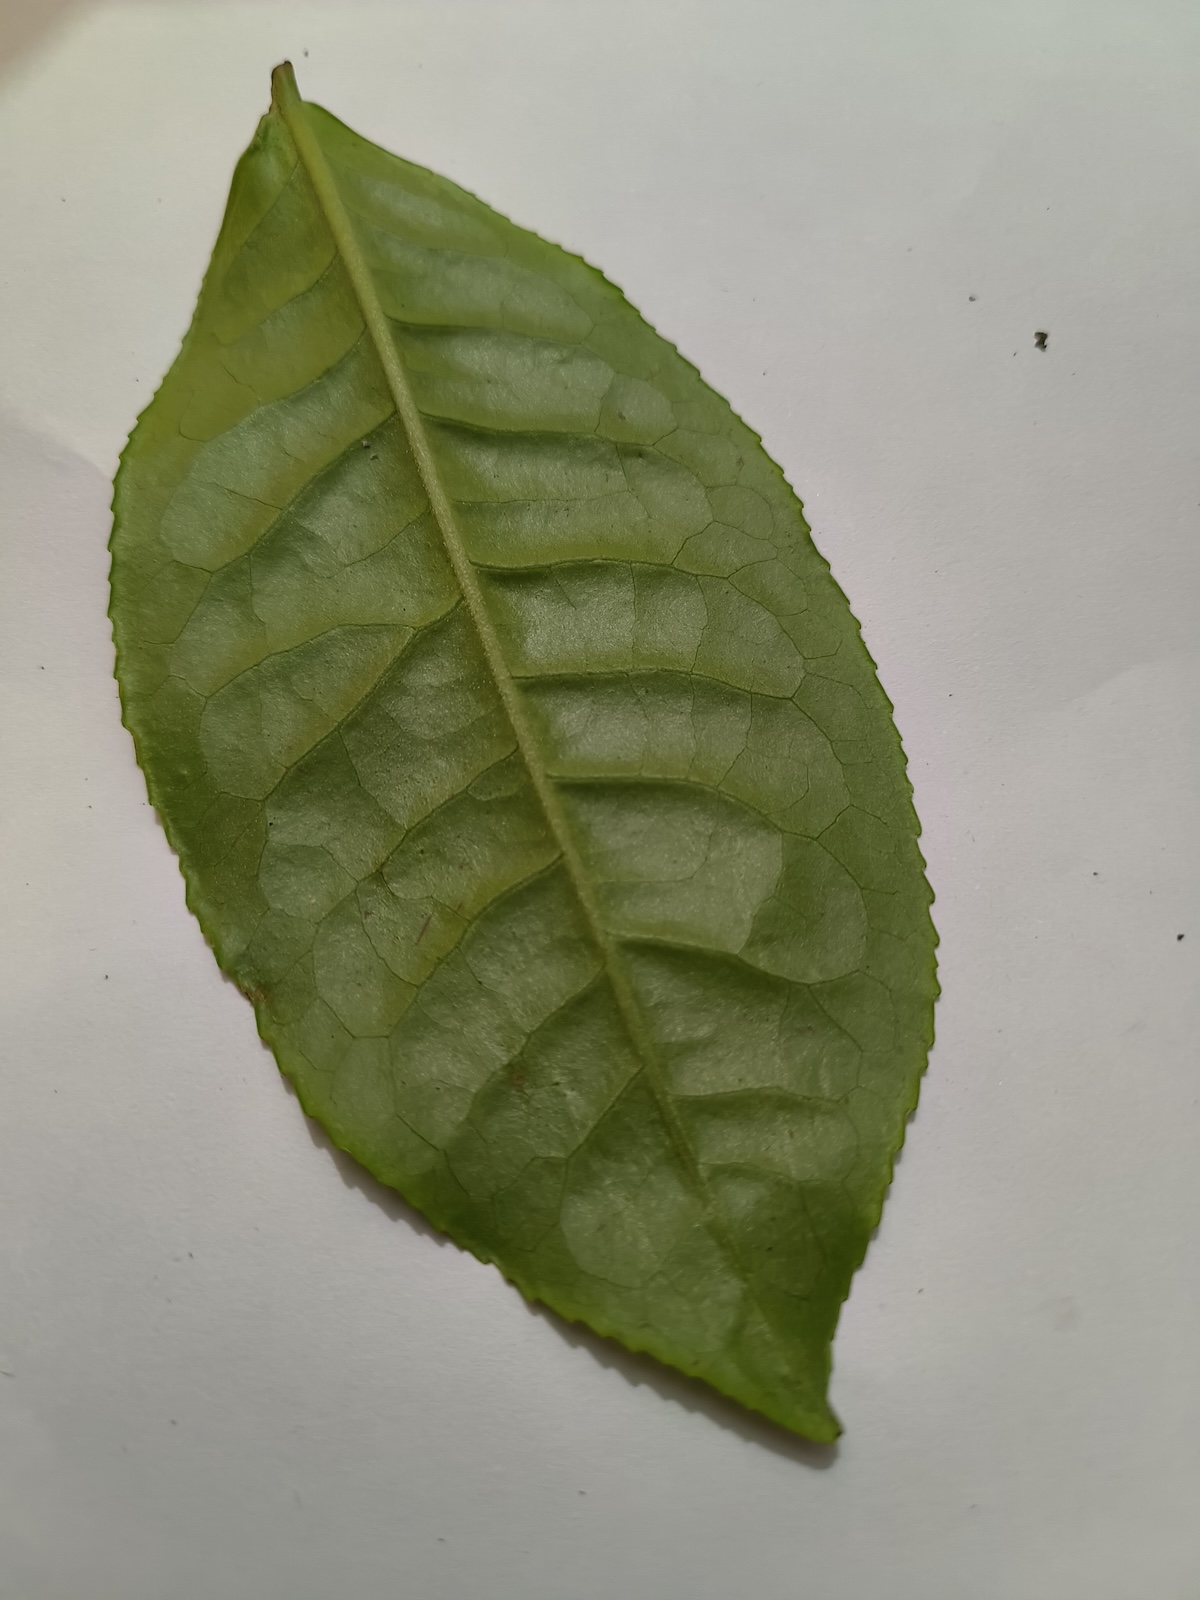
Label: Healthy leaf